Jennifer Zhu Scott

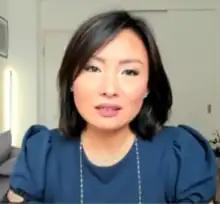
Speaking at the World Economic Forum's Global Technology Governance Summit 2021

Jennifer Zhu Scott (朱晋郦) is an entrepreneur and investor based in Hong Kong, specialized in blockchain, artificial intelligence (AI) and other deep tech.